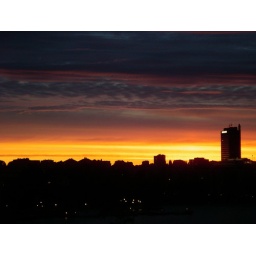
Aurora, red light of dawn; view from my balcony three o'clock in the morning.